Virginia

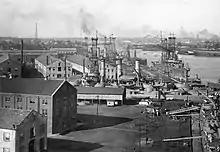
Several World War I ships line a port crowded with warehouses, with a city skyline behind them.

Between 1790 and 1860, the number of slaves in Virginia rose from around 290 thousand to over 490 thousand, roughly one-third of the state population, and the number of slave owners rose to over 50 thousand. Both of these numbers represented the most in the U.S. The boom in Southern cotton production using cotton gins to harvest upland cotton increased the amount of labor needed, but new federal laws prohibited the importation of slaves. Decades of monoculture tobacco farming had also degraded Virginia's agricultural productivity. Virginia plantations increasingly turned to exporting slaves, which broke up countless families and made the breeding of slaves, often through rape, a profitable business. Slaves in the Richmond area were also forced into industrial jobs, including mining and shipbuilding. The failed slave uprisings of Gabriel Prosser in 1800, George Boxley in 1815, and Nat Turner in 1831, however, marked the growing resistance to slavery. Afraid of further uprisings, Virginia's government in the 1830s encouraged free Blacks to migrate to Liberia.